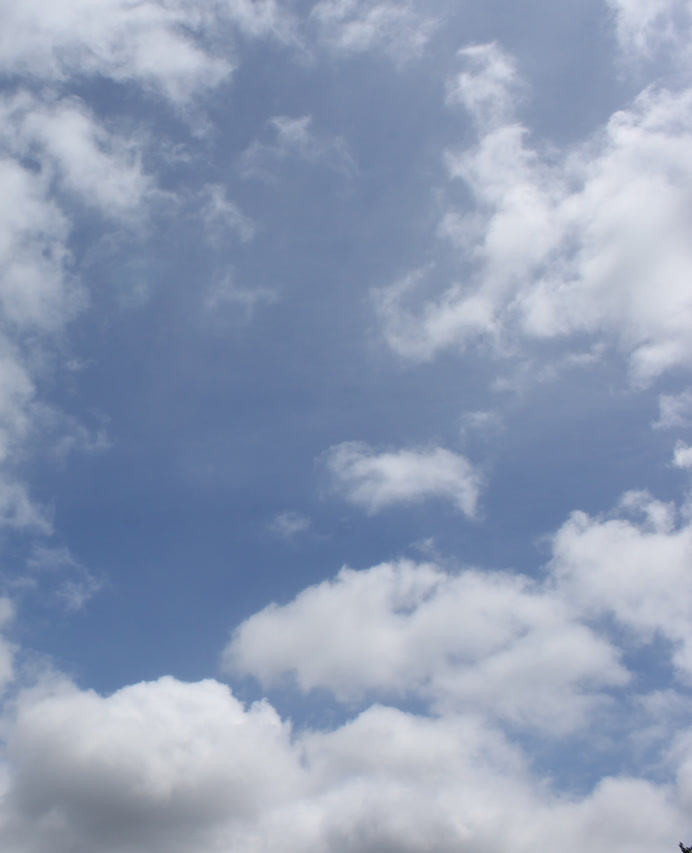
Cloud type: Cumulus